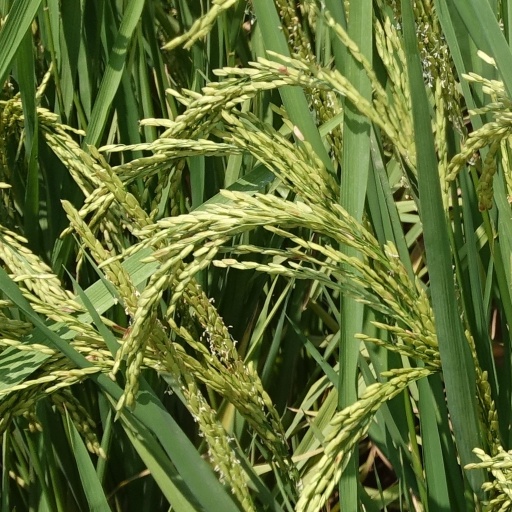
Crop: rice